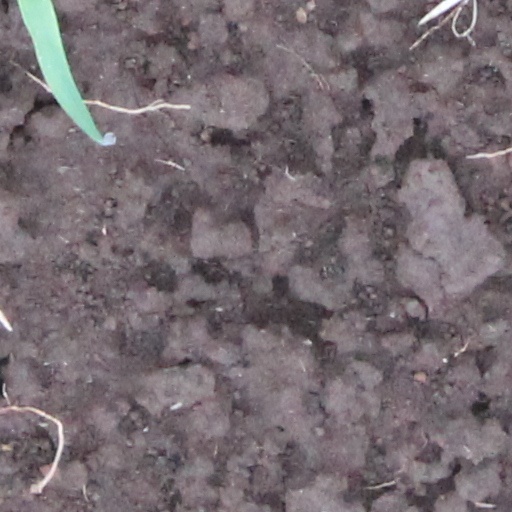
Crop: wheat